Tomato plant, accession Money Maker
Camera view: vertical (180 deg); turntable rotation: 90 degrees
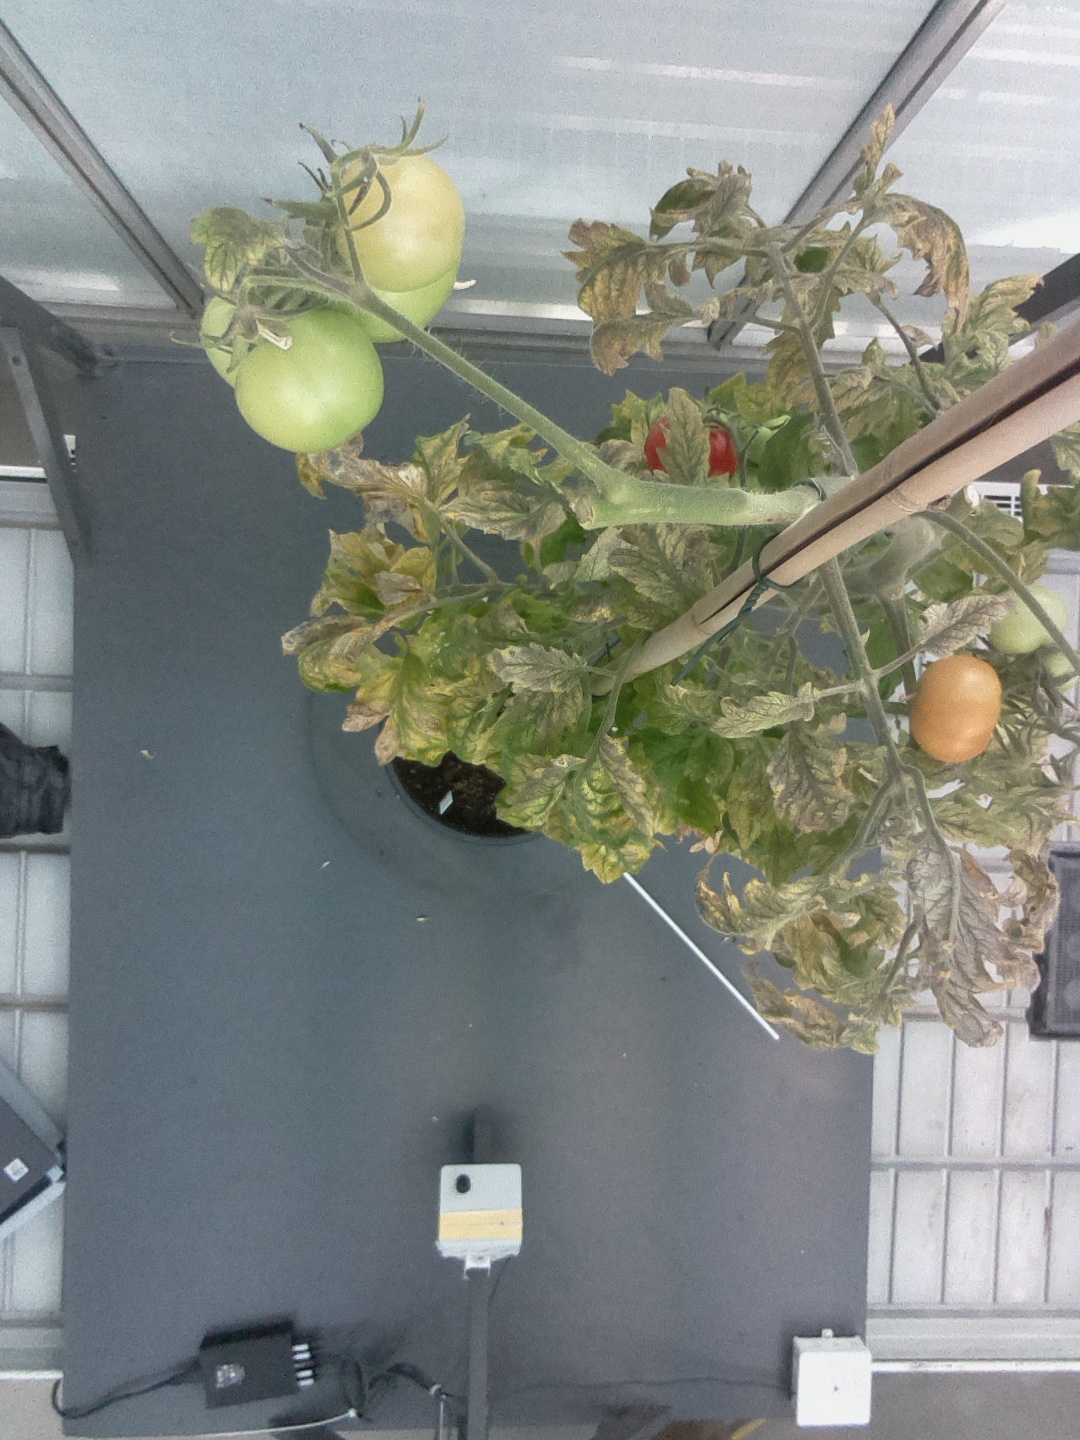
BBCH growth stage 82: 20%-30% of fruits show typical fully ripe color